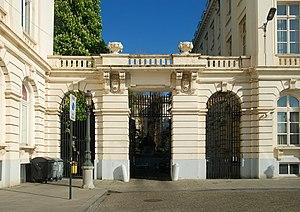
Les portiques de la place Royale de Bruxelles font partie du vaste ensemble architectural de style néoclassique de la place Royale construit à Bruxelles entre 1775 et 1782 par les architectes français Jean-Benoît-Vincent Barré et Barnabé Guimard à l'époque des Pays-Bas autrichiens.
Les Hôtels de Coudenberg font partie du vaste ensemble architectural de style néo-classique de la place Royale de Bruxelles construit entre 1775 et 1782 par les architectes français Jean-Benoît-Vincent Barré et Barnabé Guimard à l'époque des Pays-Bas autrichiens.